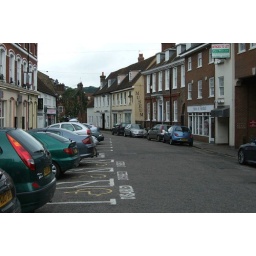
Hertford has a museum...blink and you miss it! This road leads down to a little bridge over the river